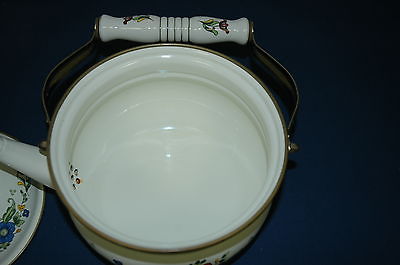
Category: kettle